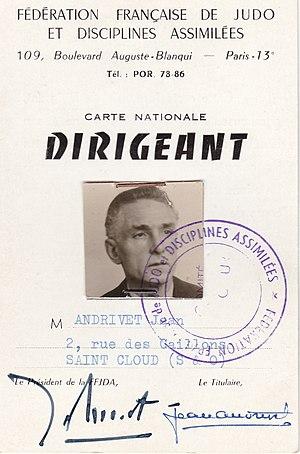
Carte officielle de Dirigeant de la Fédération Nationale de Judo de Jean Andrivet
Jean Marcel Andrivet, né le 11 juillet 1899 à Laval et mort le 12 avril 1976 à Sucy-en-Brie, est un mécanicien automobile, pilote d'essai automobile et judoka français, et l’un des pionniers de cette discipline dans le pays entre les années 1930 et 1950.